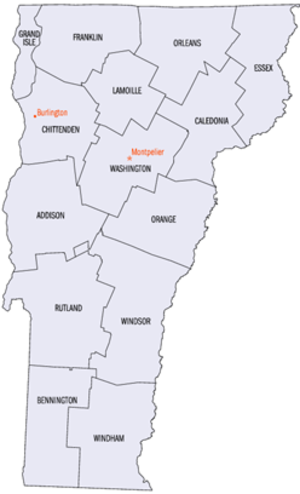
L'Histoire du Vermont est différente de celle des premiers États ayant formé les États-Unis à l'issue de la guerre d'indépendance des États-Unis. Son territoire, proche géographiquement du Canada, alors anglais, était l'objet de disputes entre les colonies anglaises de la côte. Le contrôle de Fort Ticonderoga, point de portage important stratégique sur les routes commerciales entre le bassin de l'Hudson, contrôlé par les Britanniques, et le bassin du Saint-Laurent, contrôlé par les Français. Surnommé « la clef du continent », a permis au Vermont de négocier avec les Anglais pendant, la guerre d'indépendance des États-Unis, ce qui explique qu'il ne soit devenu qu'en 1791, le 14ᵉ État de l'Union, le premier à s'ajouter aux treize fondateurs.